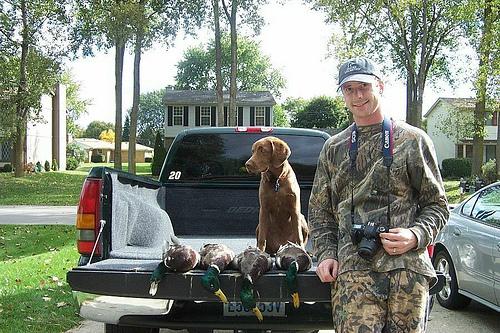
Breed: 215-n000075-Chesapeake_Bay_retriever